Territorial evolution of Germany

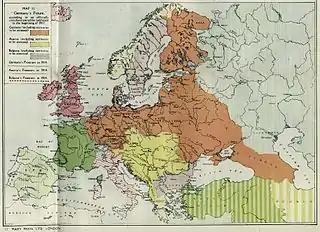
World War I Allied propaganda poster showing German expansionist ambitions

The only territory that Germany annexed during the First World War was the German-Belgian-Dutch condominium Neutral Moresnet. Since 1914, Germany occupied the territory, and on 27 June 1915, it was annexed as part of Prussia. The annexation never received international recognition (is not known whether the other Central Powers recognized the annexation).